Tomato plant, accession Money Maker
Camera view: tilt-top (135 deg); turntable rotation: 30 degrees
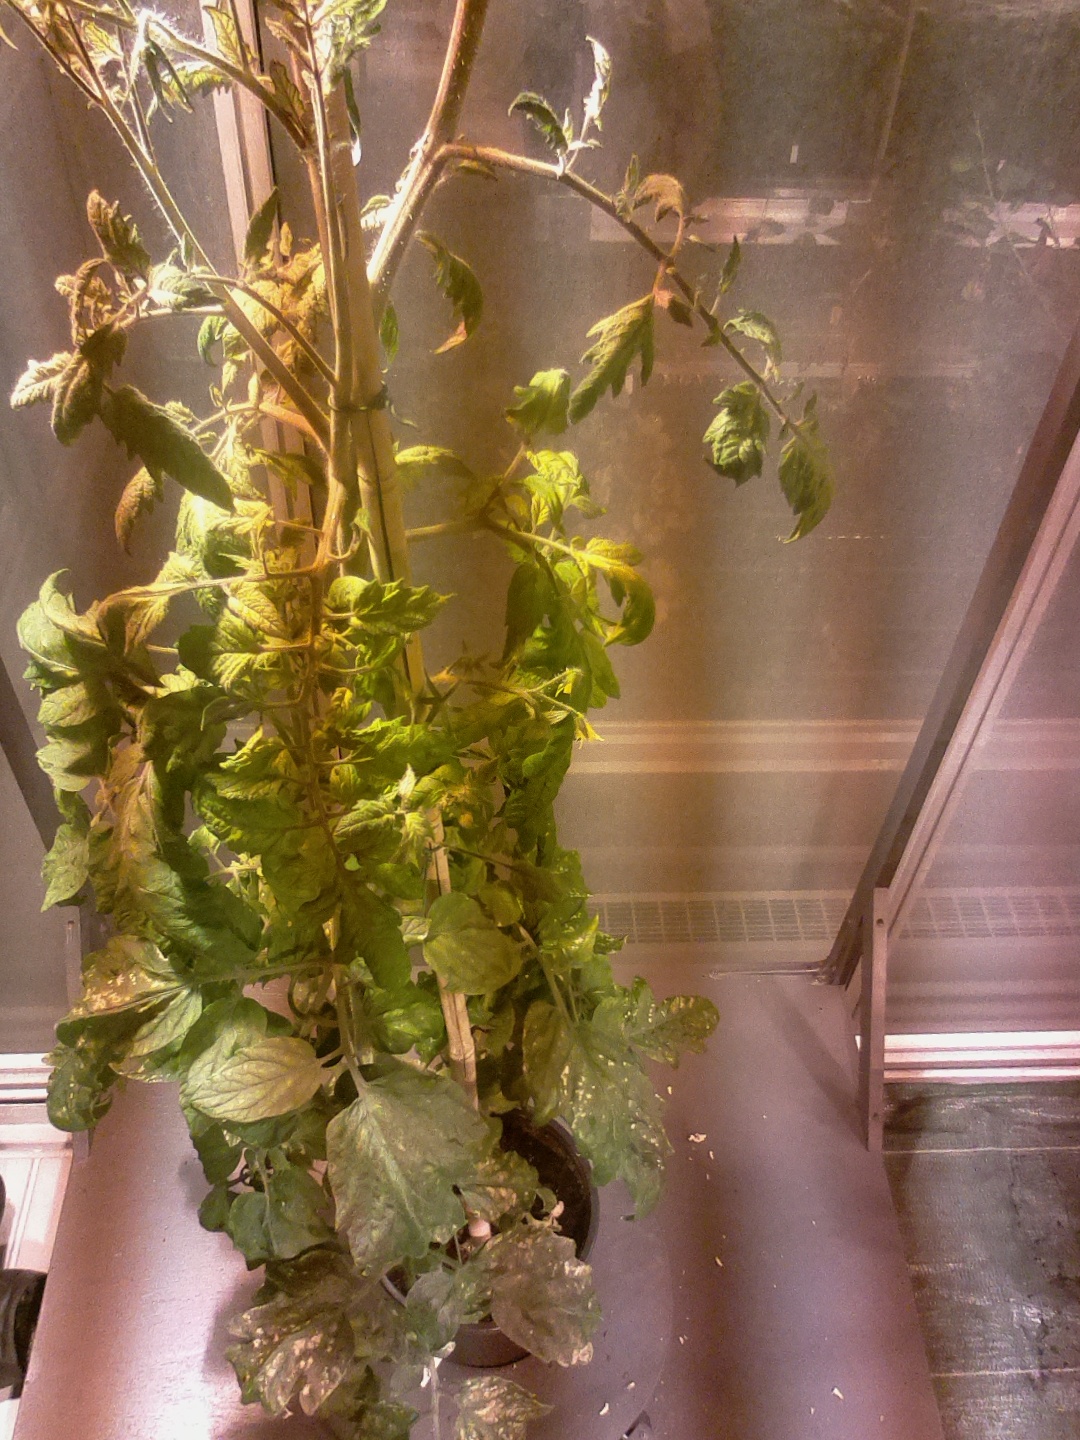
BBCH growth stage 72: 20%-30% of final fruit size